Idar-Oberstein

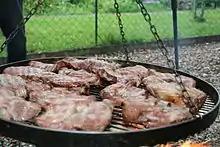
Idarer Spießbraten

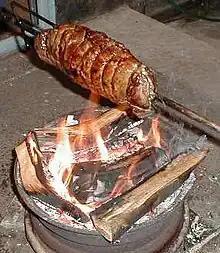
Obersteiner Spießbraten

A distinction is made between "Idarer Spießbraten" and "Obersteiner Spießbraten". The former is a kind of "Schwenkbraten", whereas the latter is a kind of rolled roast. "Spießbraten" is rooted fast among Idar-Oberstein's and the surrounding region's culinary and cultural customs.